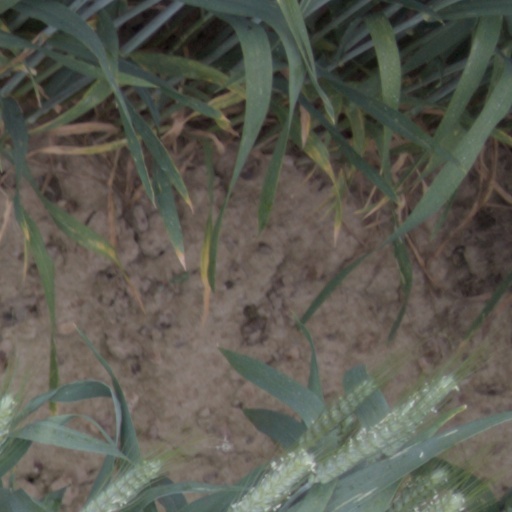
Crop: wheat